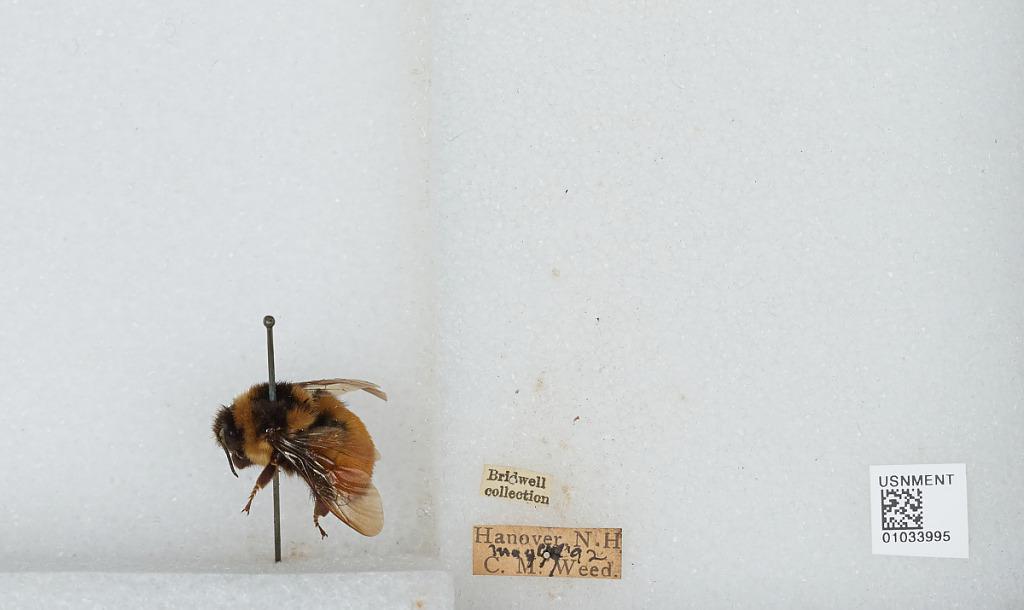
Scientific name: Bombus (Pyrobombus) ternarius Say
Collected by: C. Weed
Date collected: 1892-5-4
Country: United States
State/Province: New Hampshire
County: Grafton
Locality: Hanover
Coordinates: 43.7023, -72.2895